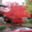
Label: maple_tree